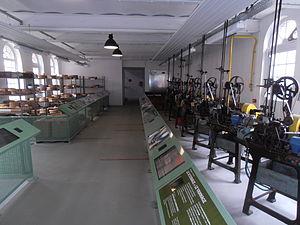
Orne, Saint-Sulpice-sur-Risle, La partie muséographique de la Manufacture Bohin
Le patrimoine industriel du département de l'Orne recense et replace dans le contexte géographique et historique, le patrimoine architectural et mobilier de l'importante activité industrielle de ce département, des verreries et des forges du XVIᵉ, du textile du XVIIIᵉ, jusqu'aux industries les plus récentes. Il est établi à partir des 319 dossiers d'inventaire concernant ce département, indexés sur la base Mérimée et la base Palissy du ministère de la Culture.
La Manufacture Bohin est un site industriel situé sur la commune de Saint-Sulpice-sur-Risle, dans le Pays d'Ouche, dans le département de l'Orne en région Normandie. Cette manufacture regroupe l'usine de fabrication d'aiguilles et d'épingles de Bohin France, mais la partie muséographique présente aussi l’entreprise dans le cadre plus large du patrimoine immatériel, à travers les savoir-faire des « artisans de la perfection » de l'ensemble de la région, comme la dentelle d'Alençon inscrite par l'UNESCO sur la liste représentative du patrimoine culturel immatériel de l'humanité.